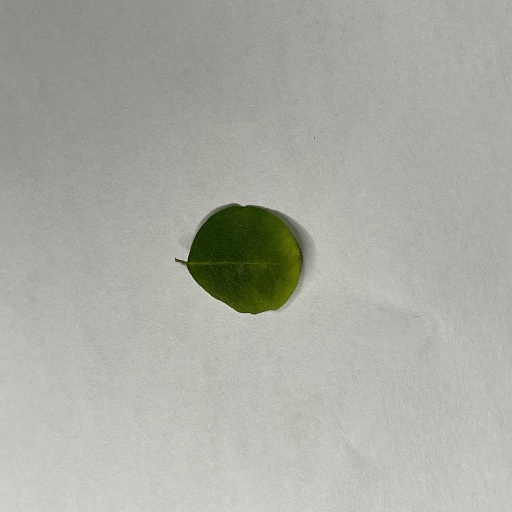
Species: Sojina
Leaf condition: Bacterial Spot